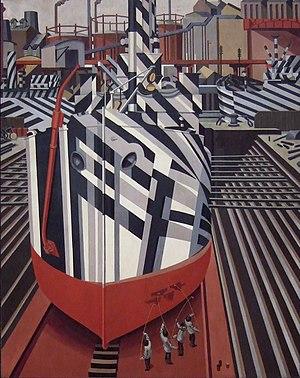
La marine est un genre d'art figuratif, qui dépeint ou tire sa principale source d'inspiration de la mer. Ces peintures forment un type particulièrement important entre les XVIIᵉ et XIXᵉ siècles. Par extension, le terme recouvre souvent les représentations artistiques de navigation sur rivières ou estuaires, les scènes de plage et de tous les arts montrant des bateaux, même dessinés ou peints depuis la terre ferme.